Wai-Yim Ching

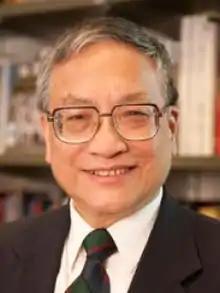

Wai-Yim Ching is a Curator’s Professor of Physics at the University of Missouri, Kansas City. He is also a group leader at the Electronic Structure Group (ESG) in the Department of Physics and Astronomy and an invited speaker of the 57th Midwest Solid State Conference.